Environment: real
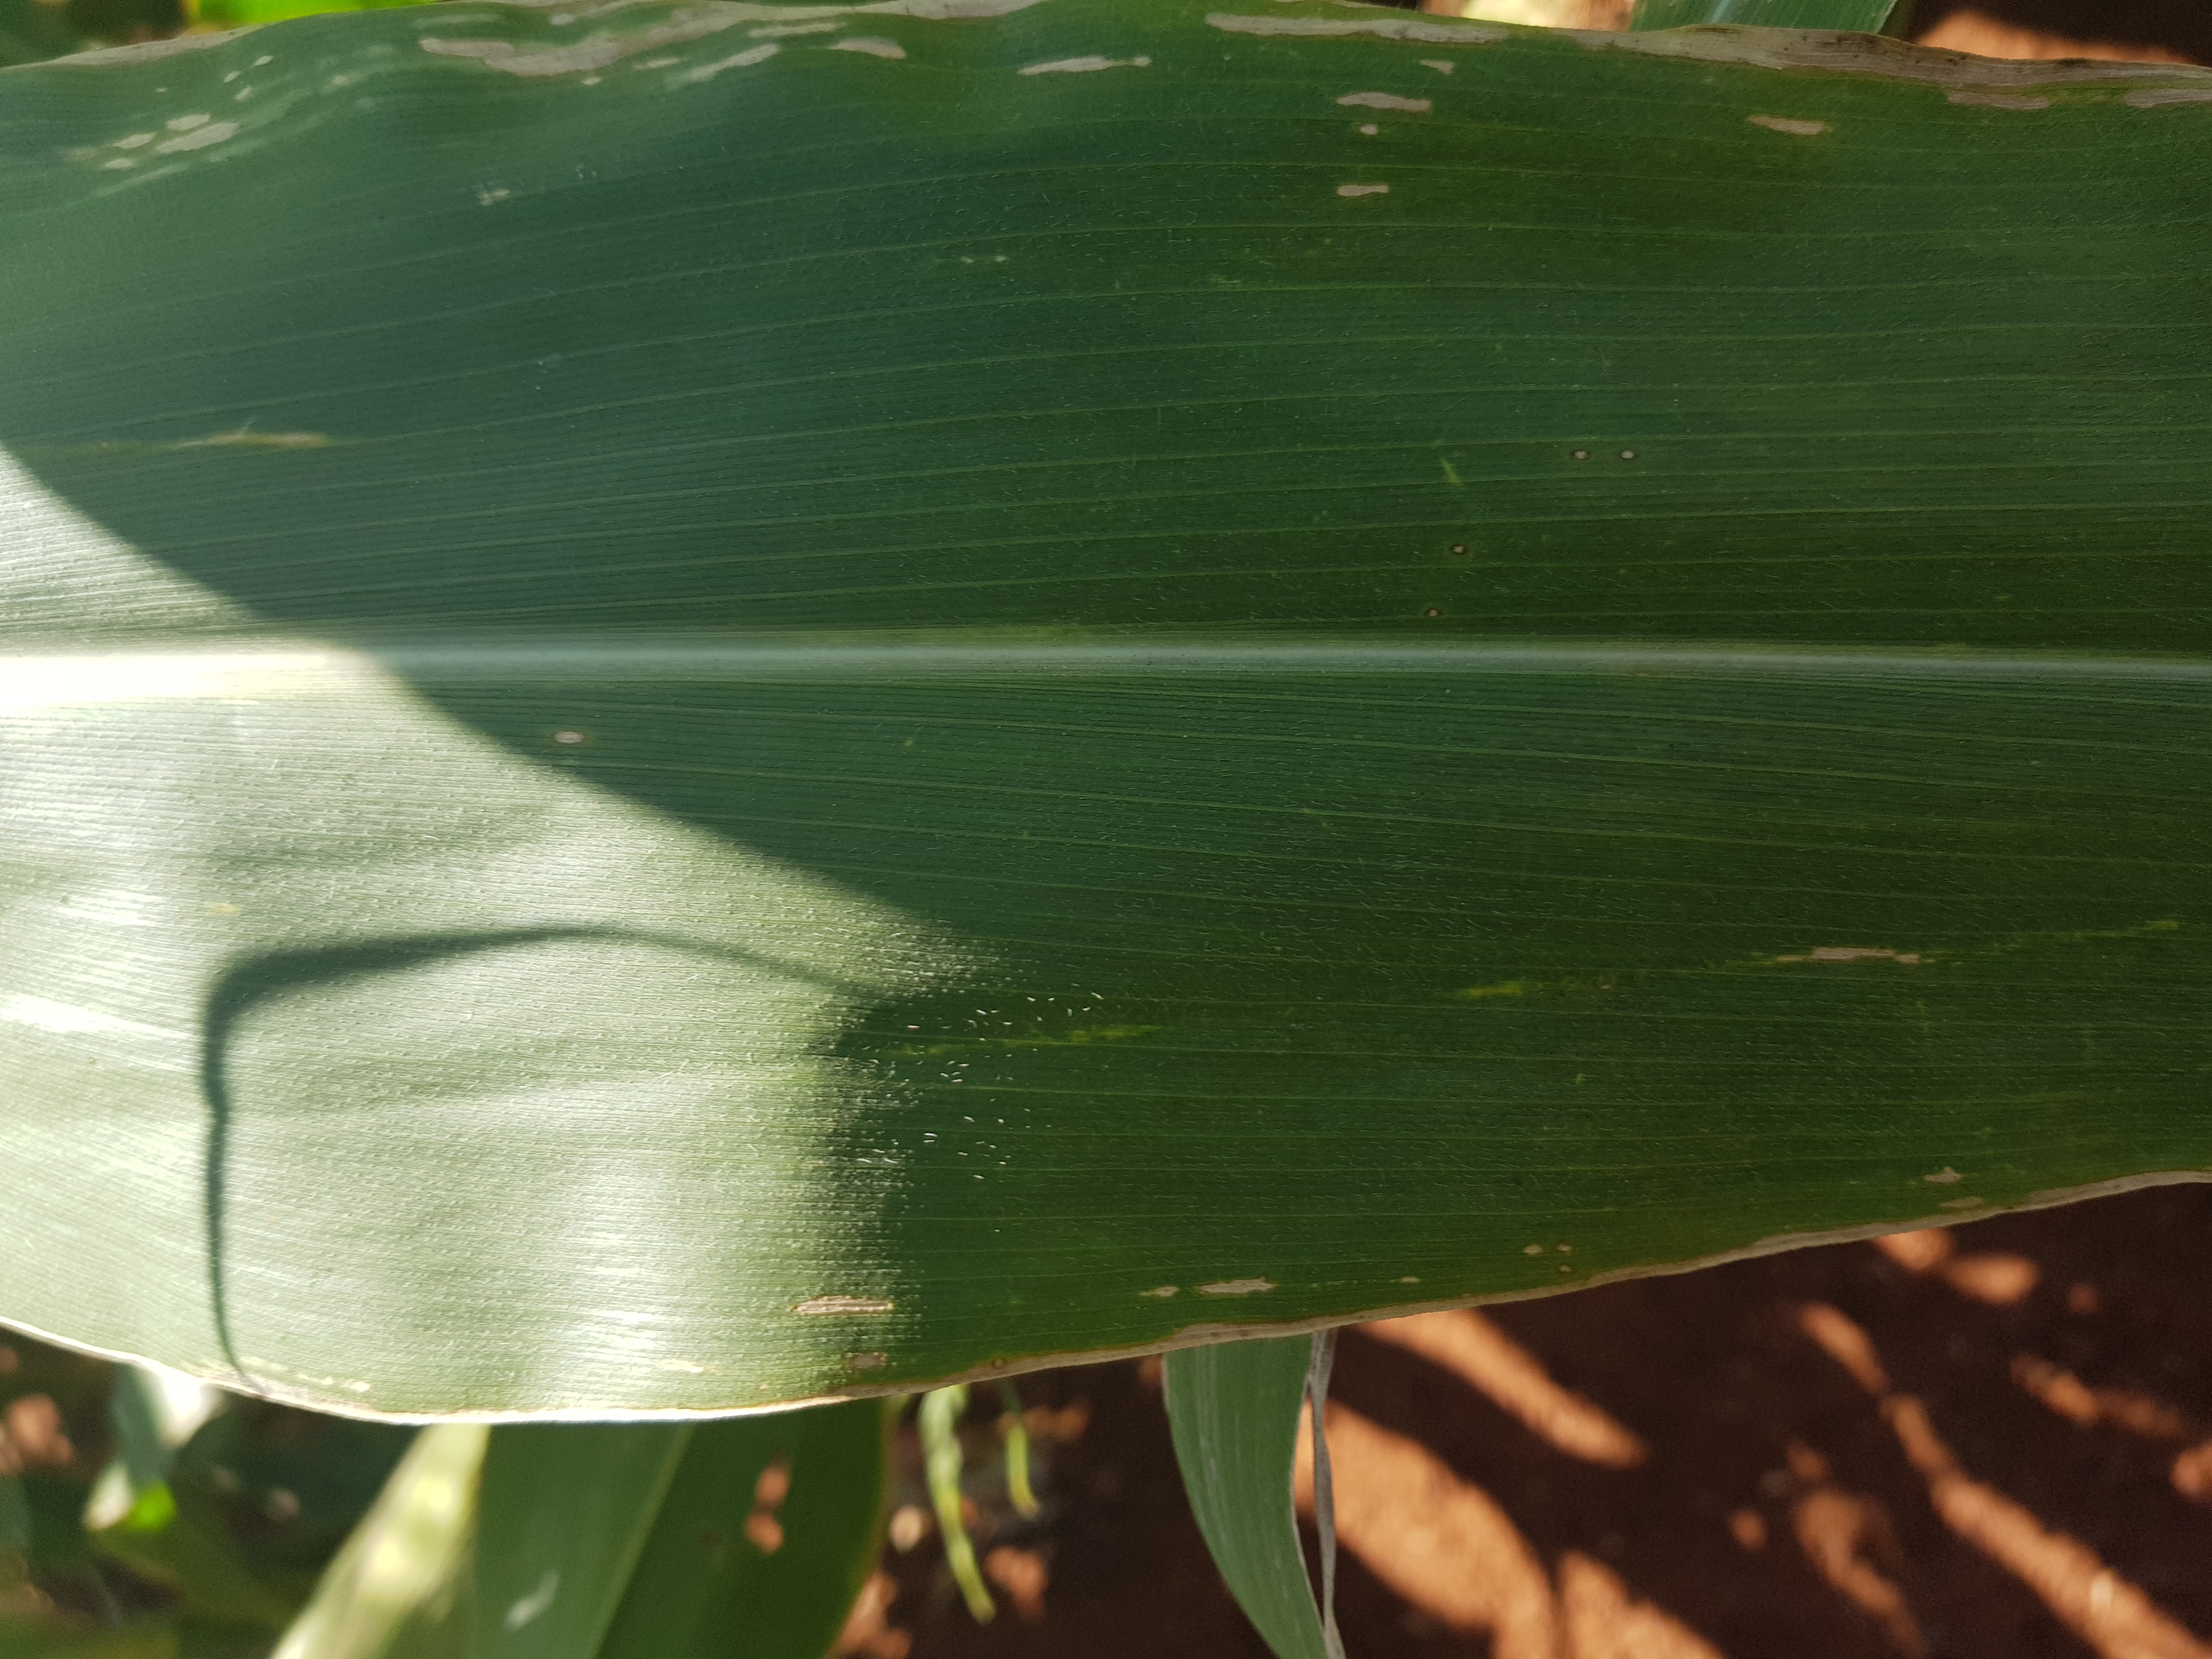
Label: gray_leaf_spot